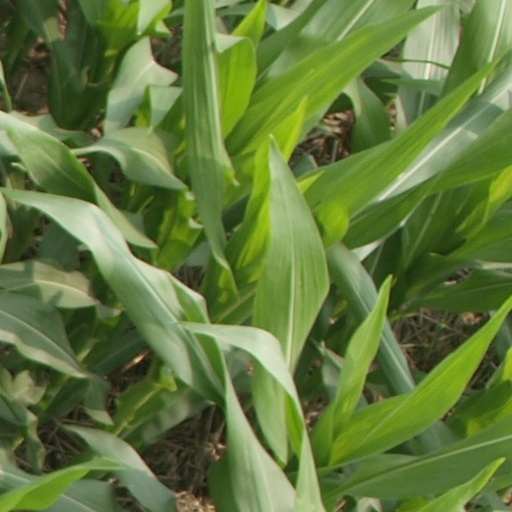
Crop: maize; corn